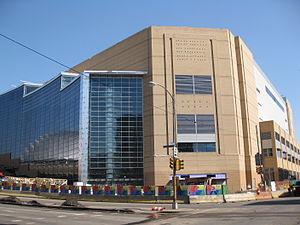
Le PPG Paints Arena est une salle omnisports située à Pittsburgh en Pennsylvanie.
La saison 2010-2011 est la 93ᵉ saison de la Ligue nationale de hockey, ligue professionnelle de hockey sur glace d'Amérique du Nord. La saison régulière débute, le 7 octobre 2010, pour la quatrième saison consécutive en Europe avec la présentation d'un nombre record de six matchs à Helsinki en Finlande, Stockholm en Suède et Prague en République tchèque. C'est la dernière saison des Thrashers d'Atlanta, qui déménagent à Winnipeg au Canada à partir de la saison 2011-2012.
Cette page présente une liste des équipes de la Ligue nationale de hockey, ligue professionnelle de hockey sur glace d'Amérique du Nord. Depuis les débuts de la ligue, en 1917, seuls les Canadiens de Montréal et la franchise des Maple Leafs de Toronto ont toujours évolué dans la LNH. Les Canadiens sont l'équipe la plus titrée avec vingt-quatre Coupes Stanley.